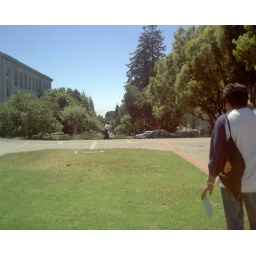
it doesn't come out in the picture, but you can see the golden gate from here on a clear day